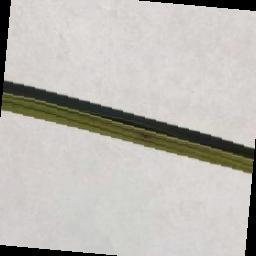
Label: Rice___Brown_Spot